Trevor Gleeson

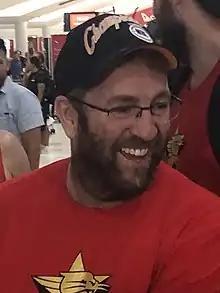
Gleeson with the Perth Wildcats in 2019

Trevor Gleeson (born 28 May 1968) is an Australian professional basketball coach who is currently head coach of the Chiba Jets of the Japanese B.League. He first coached in the National Basketball League (NBL) between 1997 and 2000 as an assistant with the Brisbane Bullets. After six years in the Continental Basketball Association and Korean Basketball League, he returned to the NBL in 2006 to coach the Townsville Crocodiles, where he was named NBL Coach of the Year in 2011. After a season with the Melbourne Tigers, he coached the Perth Wildcats between 2013 and 2021, winning five NBL championships in 2014, 2016, 2017, 2019 and 2020, and earning NBL Coach of the Year for the second time in 2021. As of 2021, he ranked fifth all-time in NBL history for games coached. Between 2021 and 2023, Gleeson served as an assistant coach for the Toronto Raptors in the National Basketball Association (NBA). He served as an assistant coach for the Milwaukee Bucks during the 2023–24 season.